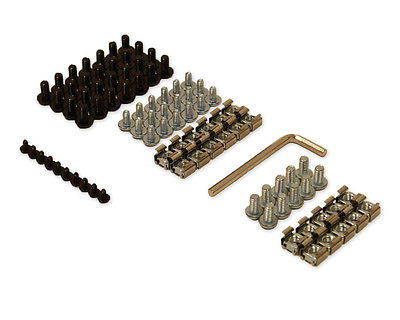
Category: cabinet